Prince Mikhail Cantacuzène

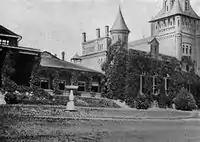
Bouromka

His military career formed the basis of his life before and after his diplomatic service, as he served in both the Russo-Japanese War of 1904 to 1905, and on the Polish front during the First World War.